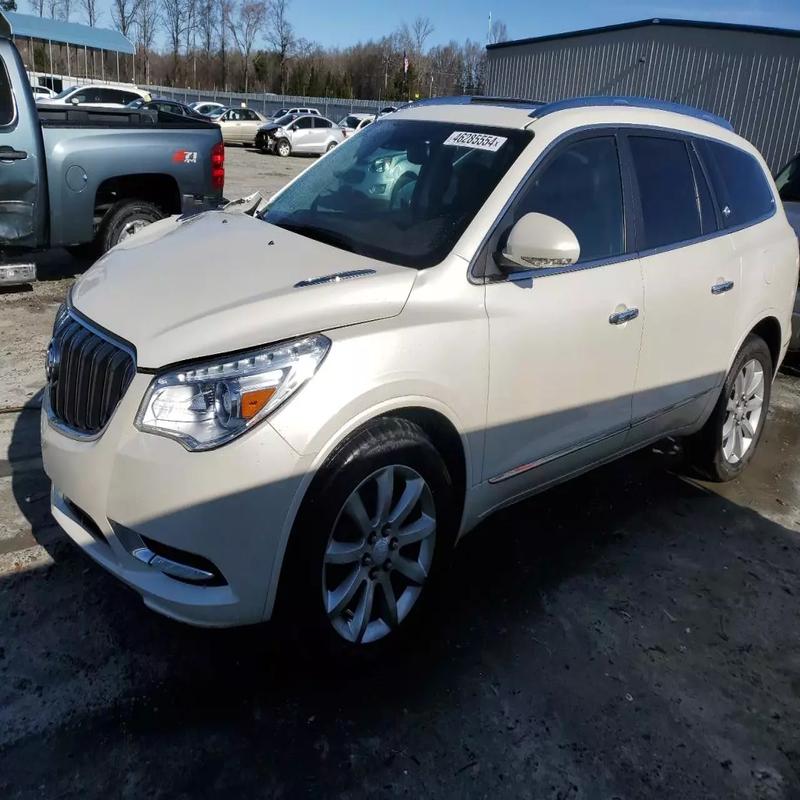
Aucun dommage détecté.
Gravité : aucun